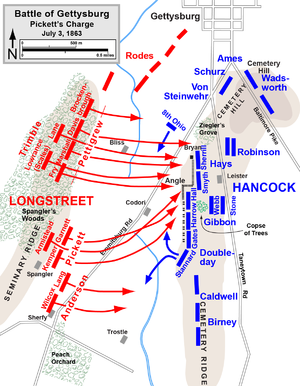
Pickett's Charge
Kort over Pickett's Charge, 3. juli 1863.      Confedererede      Unionen
"Pickett's Charge var et infanteriangreb, som blev beordret af general Robert E. Lee mod generalmajor George G. Meades stillinger på Cemetery Ridge den 3. juli 1863, sidstedagen i Slaget ved Gettysburg under den Amerikanske borgerkrig. Slagets nytteløshed blev forudsagt af lederen af angrebet, generalløjtnant James Longstreet, og det kan hævdes, at det var en fejltagelse som kunne være undgået og som Amerikas Konfødererede Stater aldrig rigtig overvandt de psykologiske konsekvenser af. Det punkt hvor angrebet trængte længst frem har fået tilnavnet ""Konføderationens højvandsmærke"".